WBNX-TV

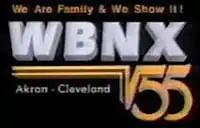
WBNX-TV ident with the "We Are Family & We Show It!" tagline

Rex Humbard, a televangelist headquartered in Cuyahoga Falls at the Cathedral of Tomorrow complex, filed paperwork with the FCC in May 1967 to operate a station on channel 55. Humbard and his family settled in Akron full-time in 1952 and began utilizing television the following year, holding a timeslot on WAKR-TV when it launched; his ministry was originally located in a former movie theater which was sold to WAKR for TV and radio studios. Humbard was not a stranger to the application process, having previously applied for a radio station in Massillon, Ohio. The FCC awarded Humbard the permit in June 1968 and given the WCOT-TV call sign; plans for WCOT included a heavy emphasis on religious programs in prime time and live hoedown dances, along with a January 1969 sign-on. The launch was delayed until the fall of 1969, with Humbard's son, Rex Humbard Jr., now overseeing WCOT-TV.